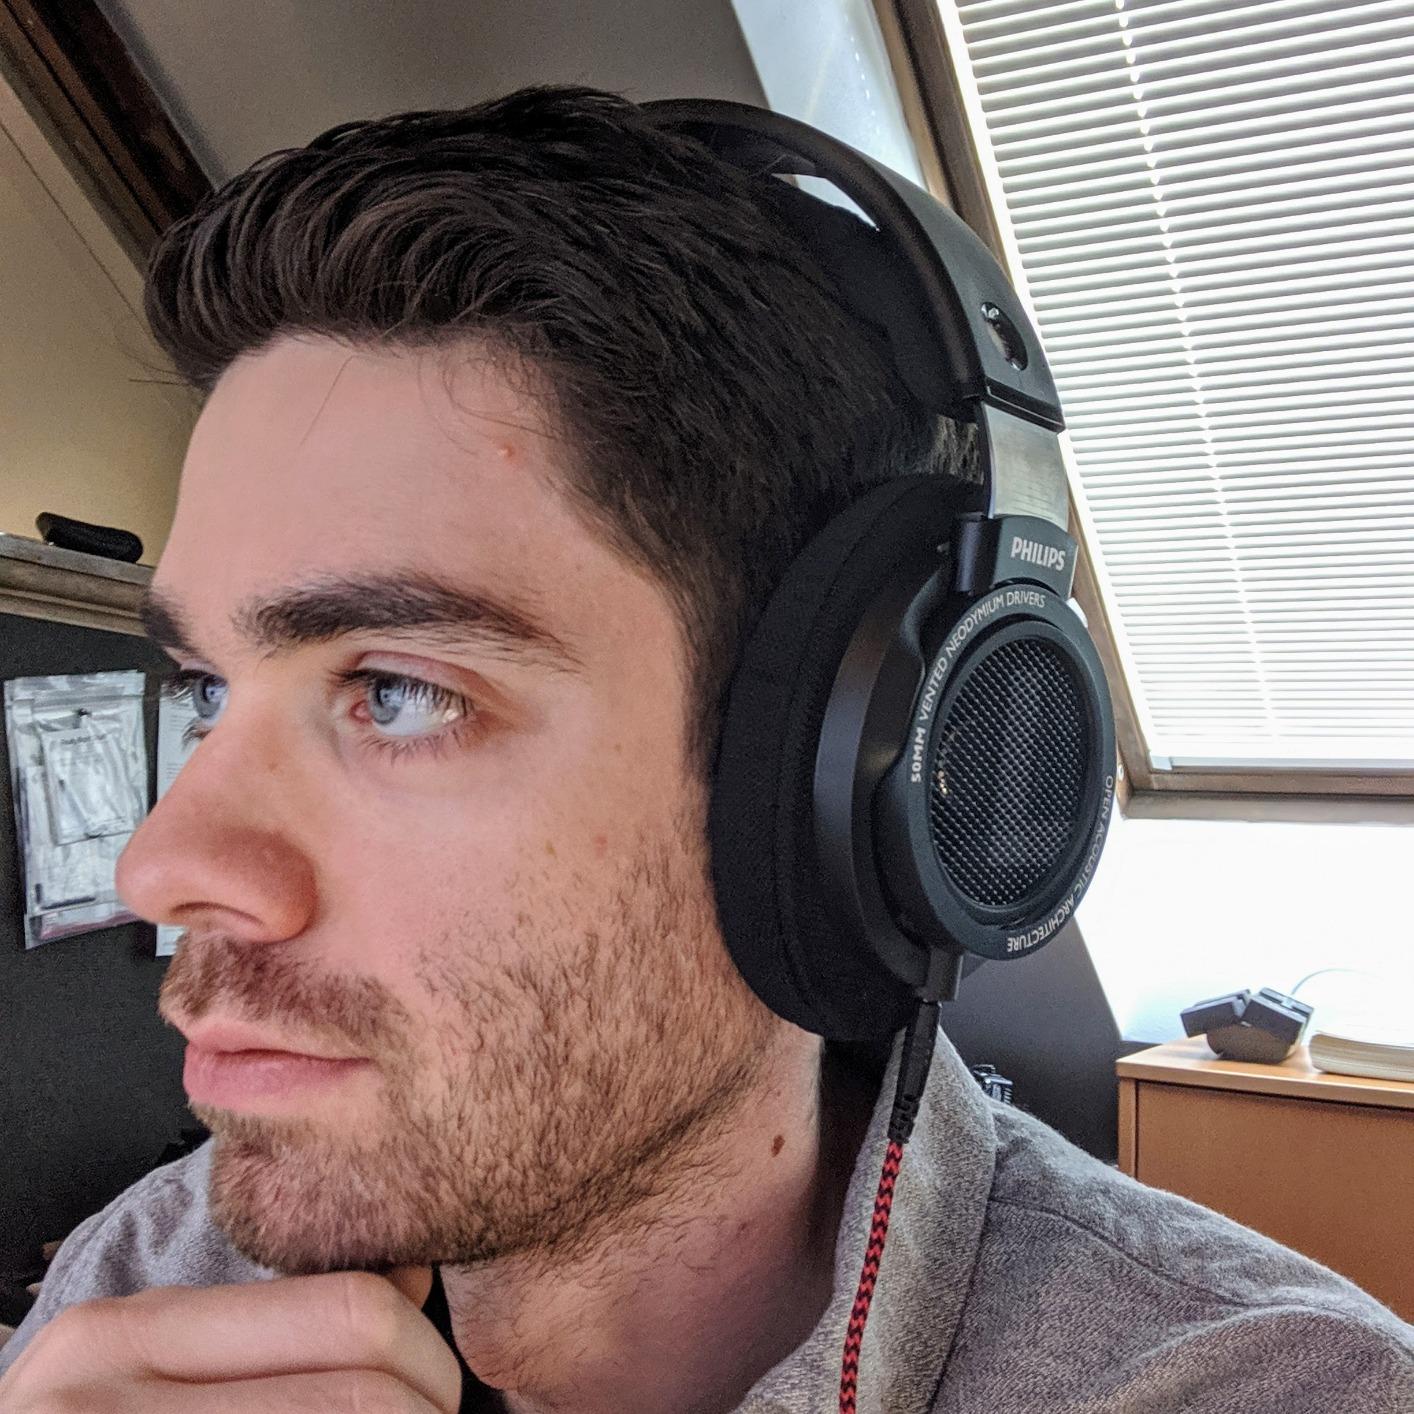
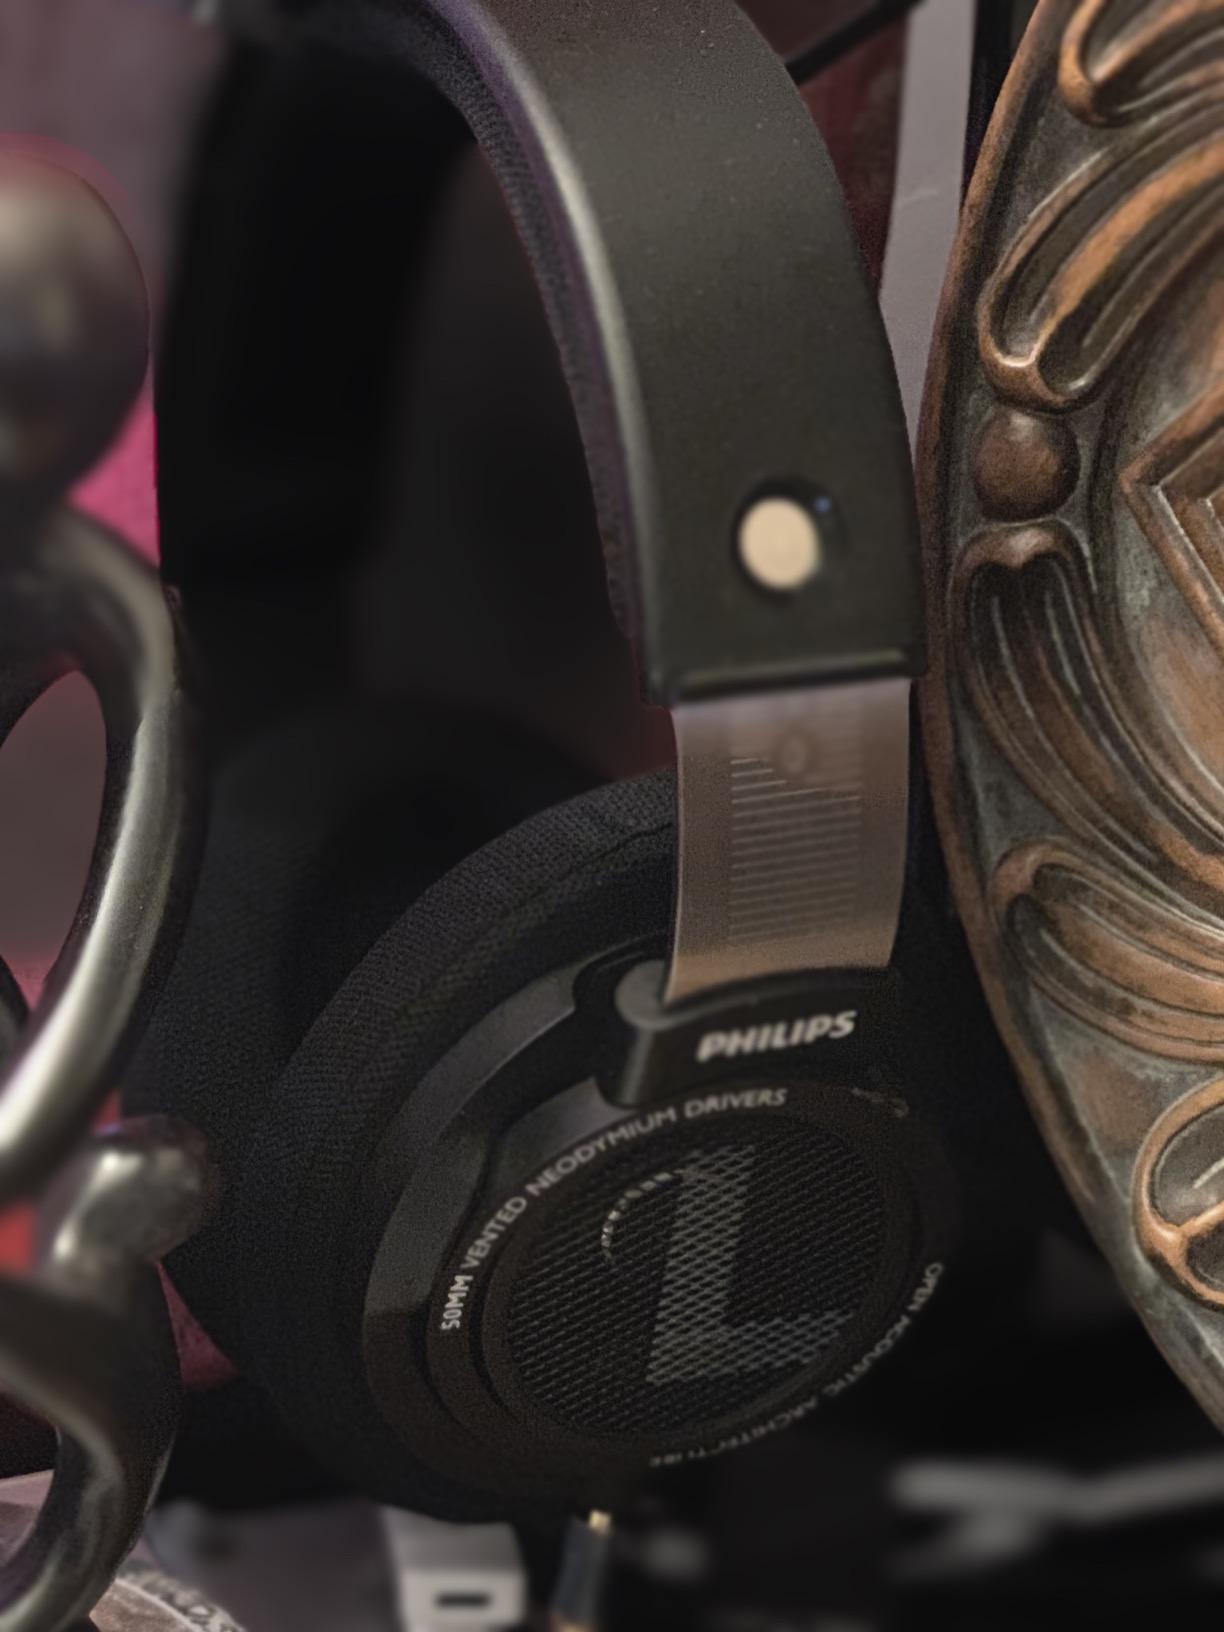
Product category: headphones
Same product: yes